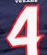
Number: 4